Bishop's Gaiters football

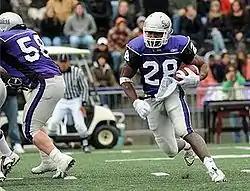
Jamall Lee during a game in 2007

In 2007, running back Jamall Lee and then-head coach Leroy Blugh were honoured as major award winners by the Quebec University Football League. Lee was awarded the Jeff Russel Trophy, given to the league's most outstanding player, while Blugh was named QUFL Coach of the Year. Under Blugh, the program saw a marked improvement, finishing with two winning records and three playoff appearances from 2007 to 2010 as well as having several players drafted into the Canadian Football League. Blugh resigned as head coach following the 2010 season and former athletic director, Tony Addona, coached the team in 2011.